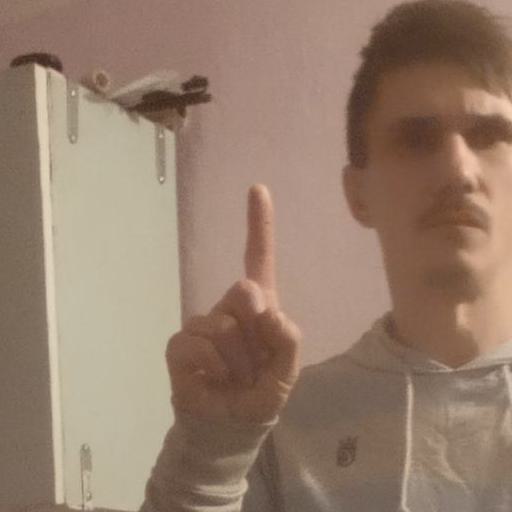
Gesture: one